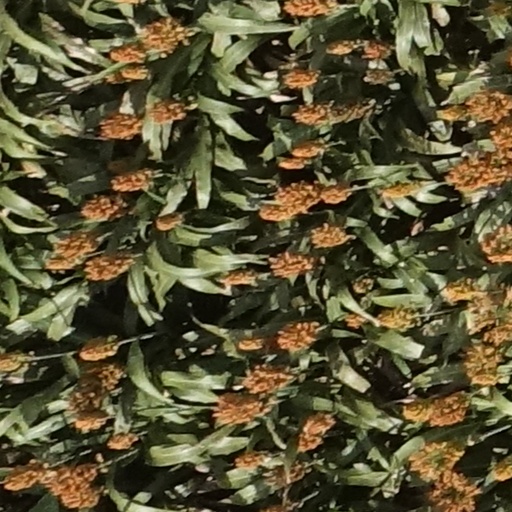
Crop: sorghum